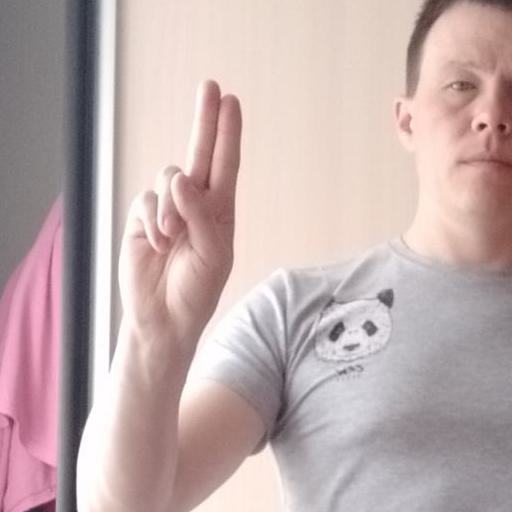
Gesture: two_up